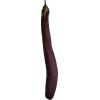
Label: Eggplant long 1